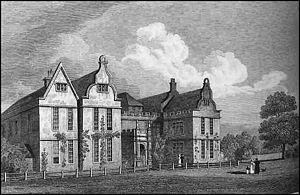
La représentation de l'Angleterre georgienne est omniprésente dans les romans de Jane Austen. Tout entière située pendant le règne de George III, son œuvre, qui décrit la vie quotidienne, les joies, les peines et les amours de la petite noblesse campagnarde, constitue une source d'une grande richesse pour mieux comprendre la société de l'époque.
L'Abbaye de Northanger est un roman de Jane Austen, publié posthumément en décembre 1817, mais rédigé dès 1798-1799 et alors intitulé Susan. L'œuvre raille la vie mondaine de Bath, que Jane Austen avait connue lors d'un séjour en 1797, et parodie les romans gothiques fort appréciés à l'époque : son héroïne, la toute jeune Catherine Morland, qui ne rêve que de sombres aventures se déroulant dans de vieux châteaux ou des abbayes gothiques, croit qu'elle pourra en vivre une lorsqu'elle est invitée à séjourner à l'abbaye de Northanger. Une idylle s'y développe entre elle et Henry Tilney, le fils cadet du propriétaire des lieux.